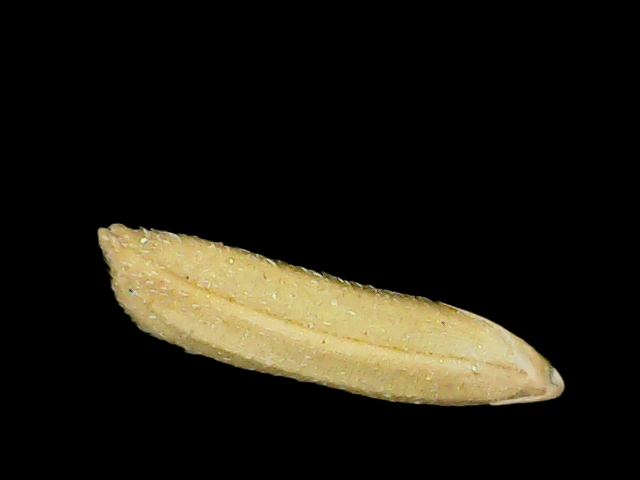
Rice variety: Binadhan16